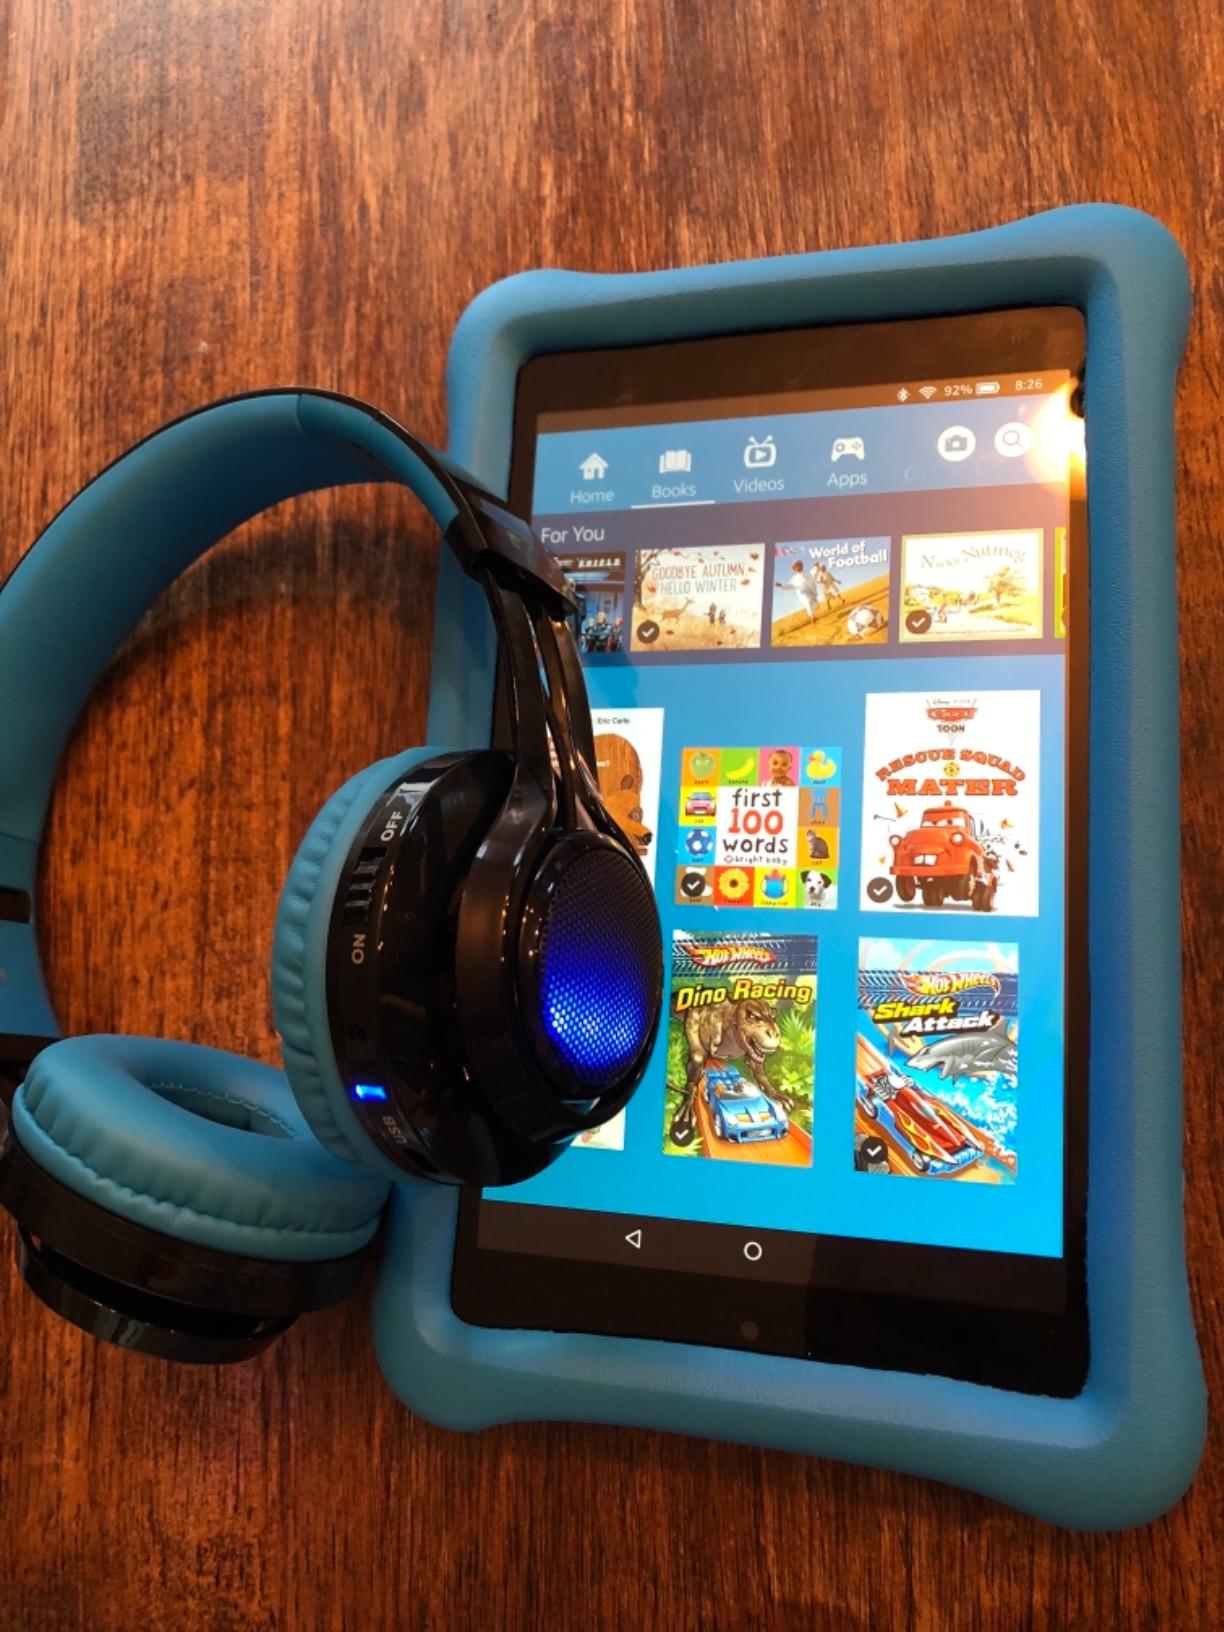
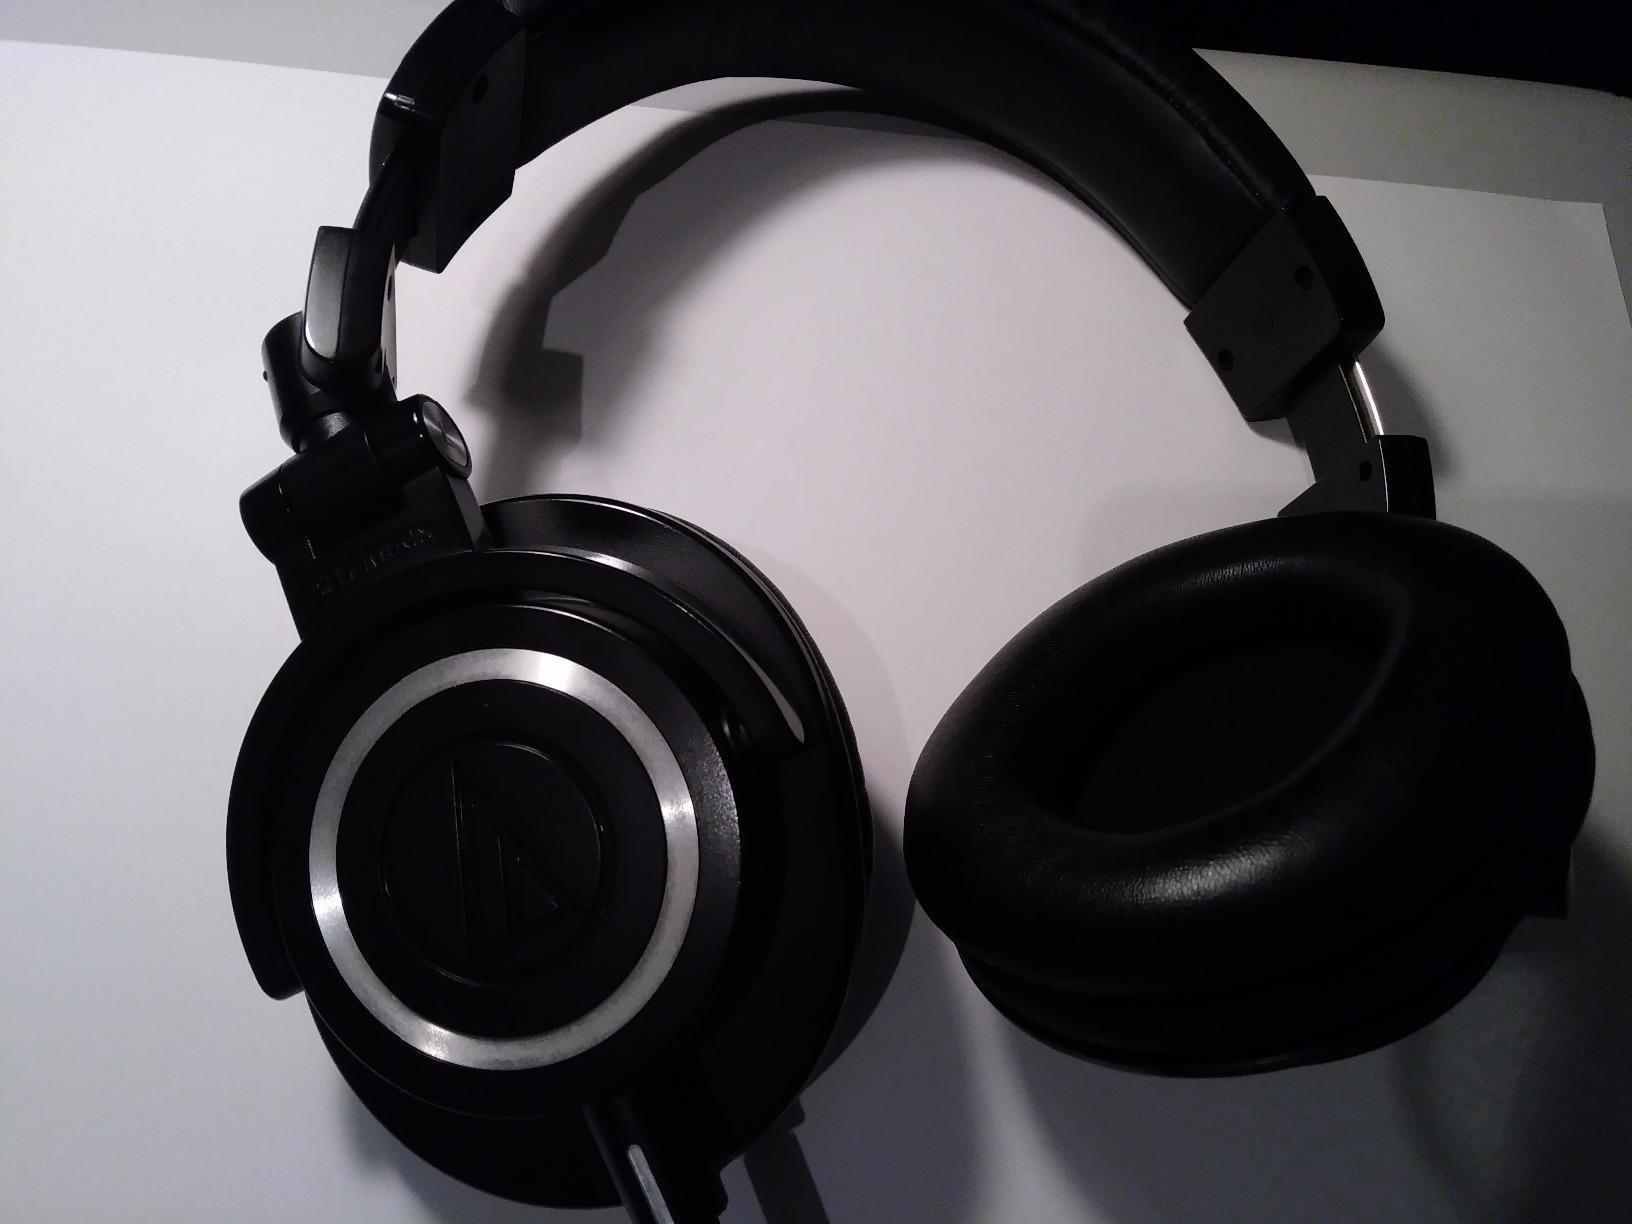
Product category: headphones
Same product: no